Robert Kenneth Wilson

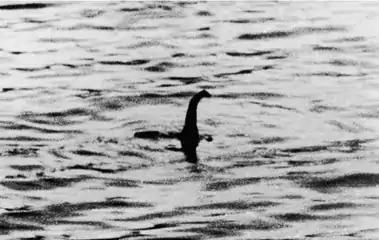
The surgeon's photograph, originally attributed to Wilson but now known to have been an elaborate hoax

While on a shooting and fishing trip to the north of Scotland in 1934 with a friend, Maurice Chambers, Wilson took photographic plates to Ogston's chemists shop in Inverness to be developed and printed. Two of the prints purported to show the Loch Ness Monster and one was sold to the "Daily Mail" for £100. This was published in the "Daily Mail" on 21 April 1934 and became known as 'the surgeon's photograph'. Wilson did not publicise his involvement and tried to exclude his name from the inevitable publicity, yet was fined by the British Medical Association for allowing his name to be associated with the photograph in what was regarded as a breach of professional ethics.